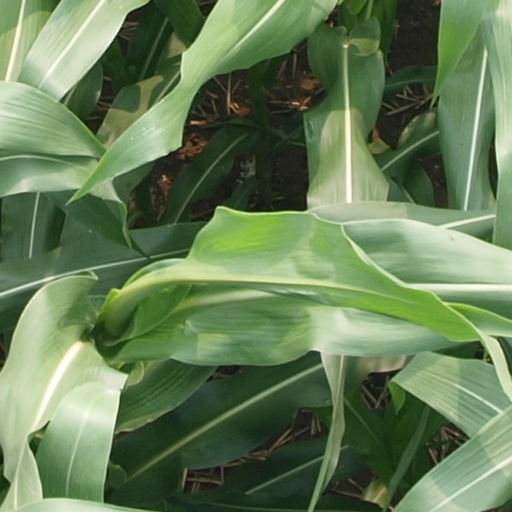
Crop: maize; corn